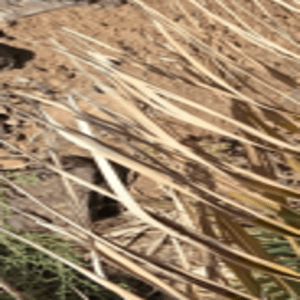
Label: Rachis Blight